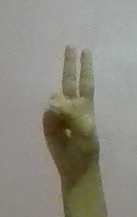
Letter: taa